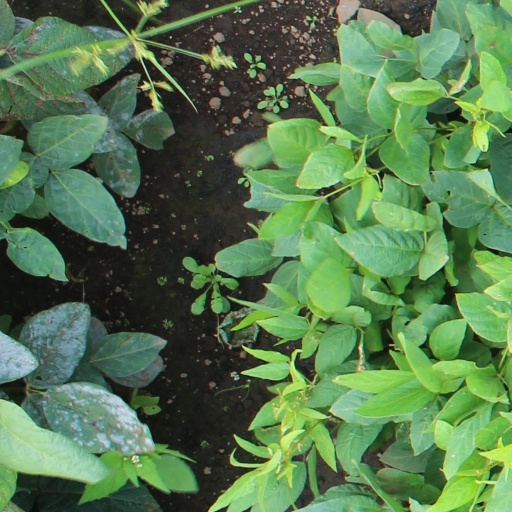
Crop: soybean